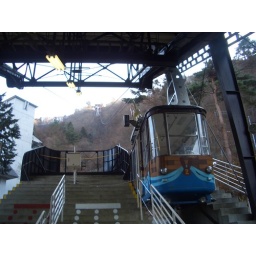
Cable car near lake Kawaguchi